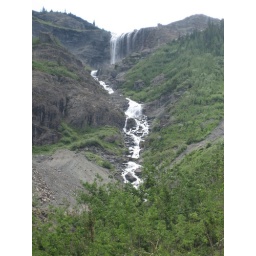
This is a close up of the waterfall you see at the end of the box canyon in which Telluride sits.